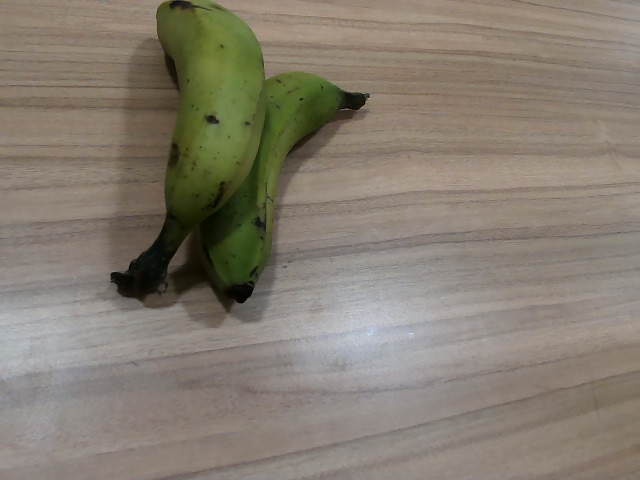
Label: Raw_Banana